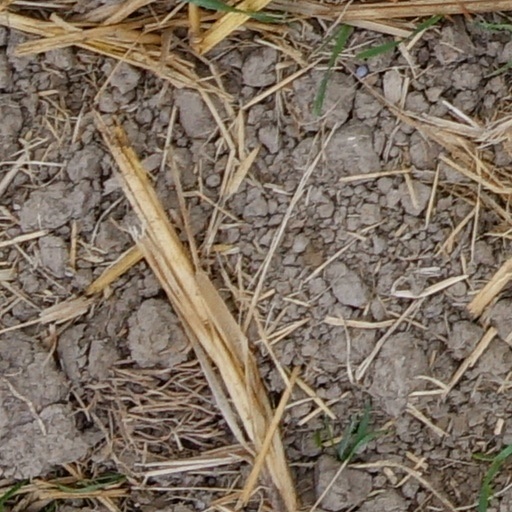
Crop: wheat